Khaby Lame

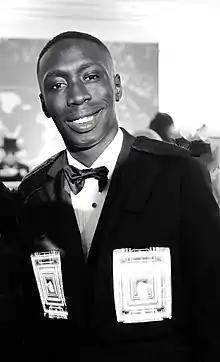
Lame in 2022

Khabane Serigne "Khaby" Lame (born 9 March 2000) is a Senegalese and Italian influencer. He is known for his TikTok videos, in which he silently mocks overly complicated "life hack" and other situational videos. As of 2025, he is the most-followed user on TikTok. In 2022, he was listed in "Fortune"s 40 Under 40 and "Forbes" 30 Under 30. He also served as a juror on the 2023 edition of the television show "Italia's Got Talent".